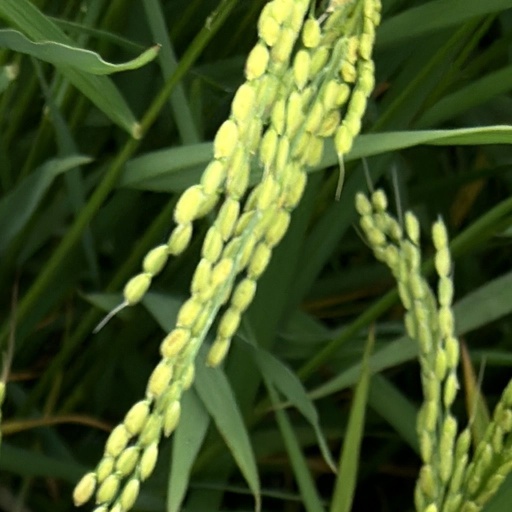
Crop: rice